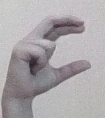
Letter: thal